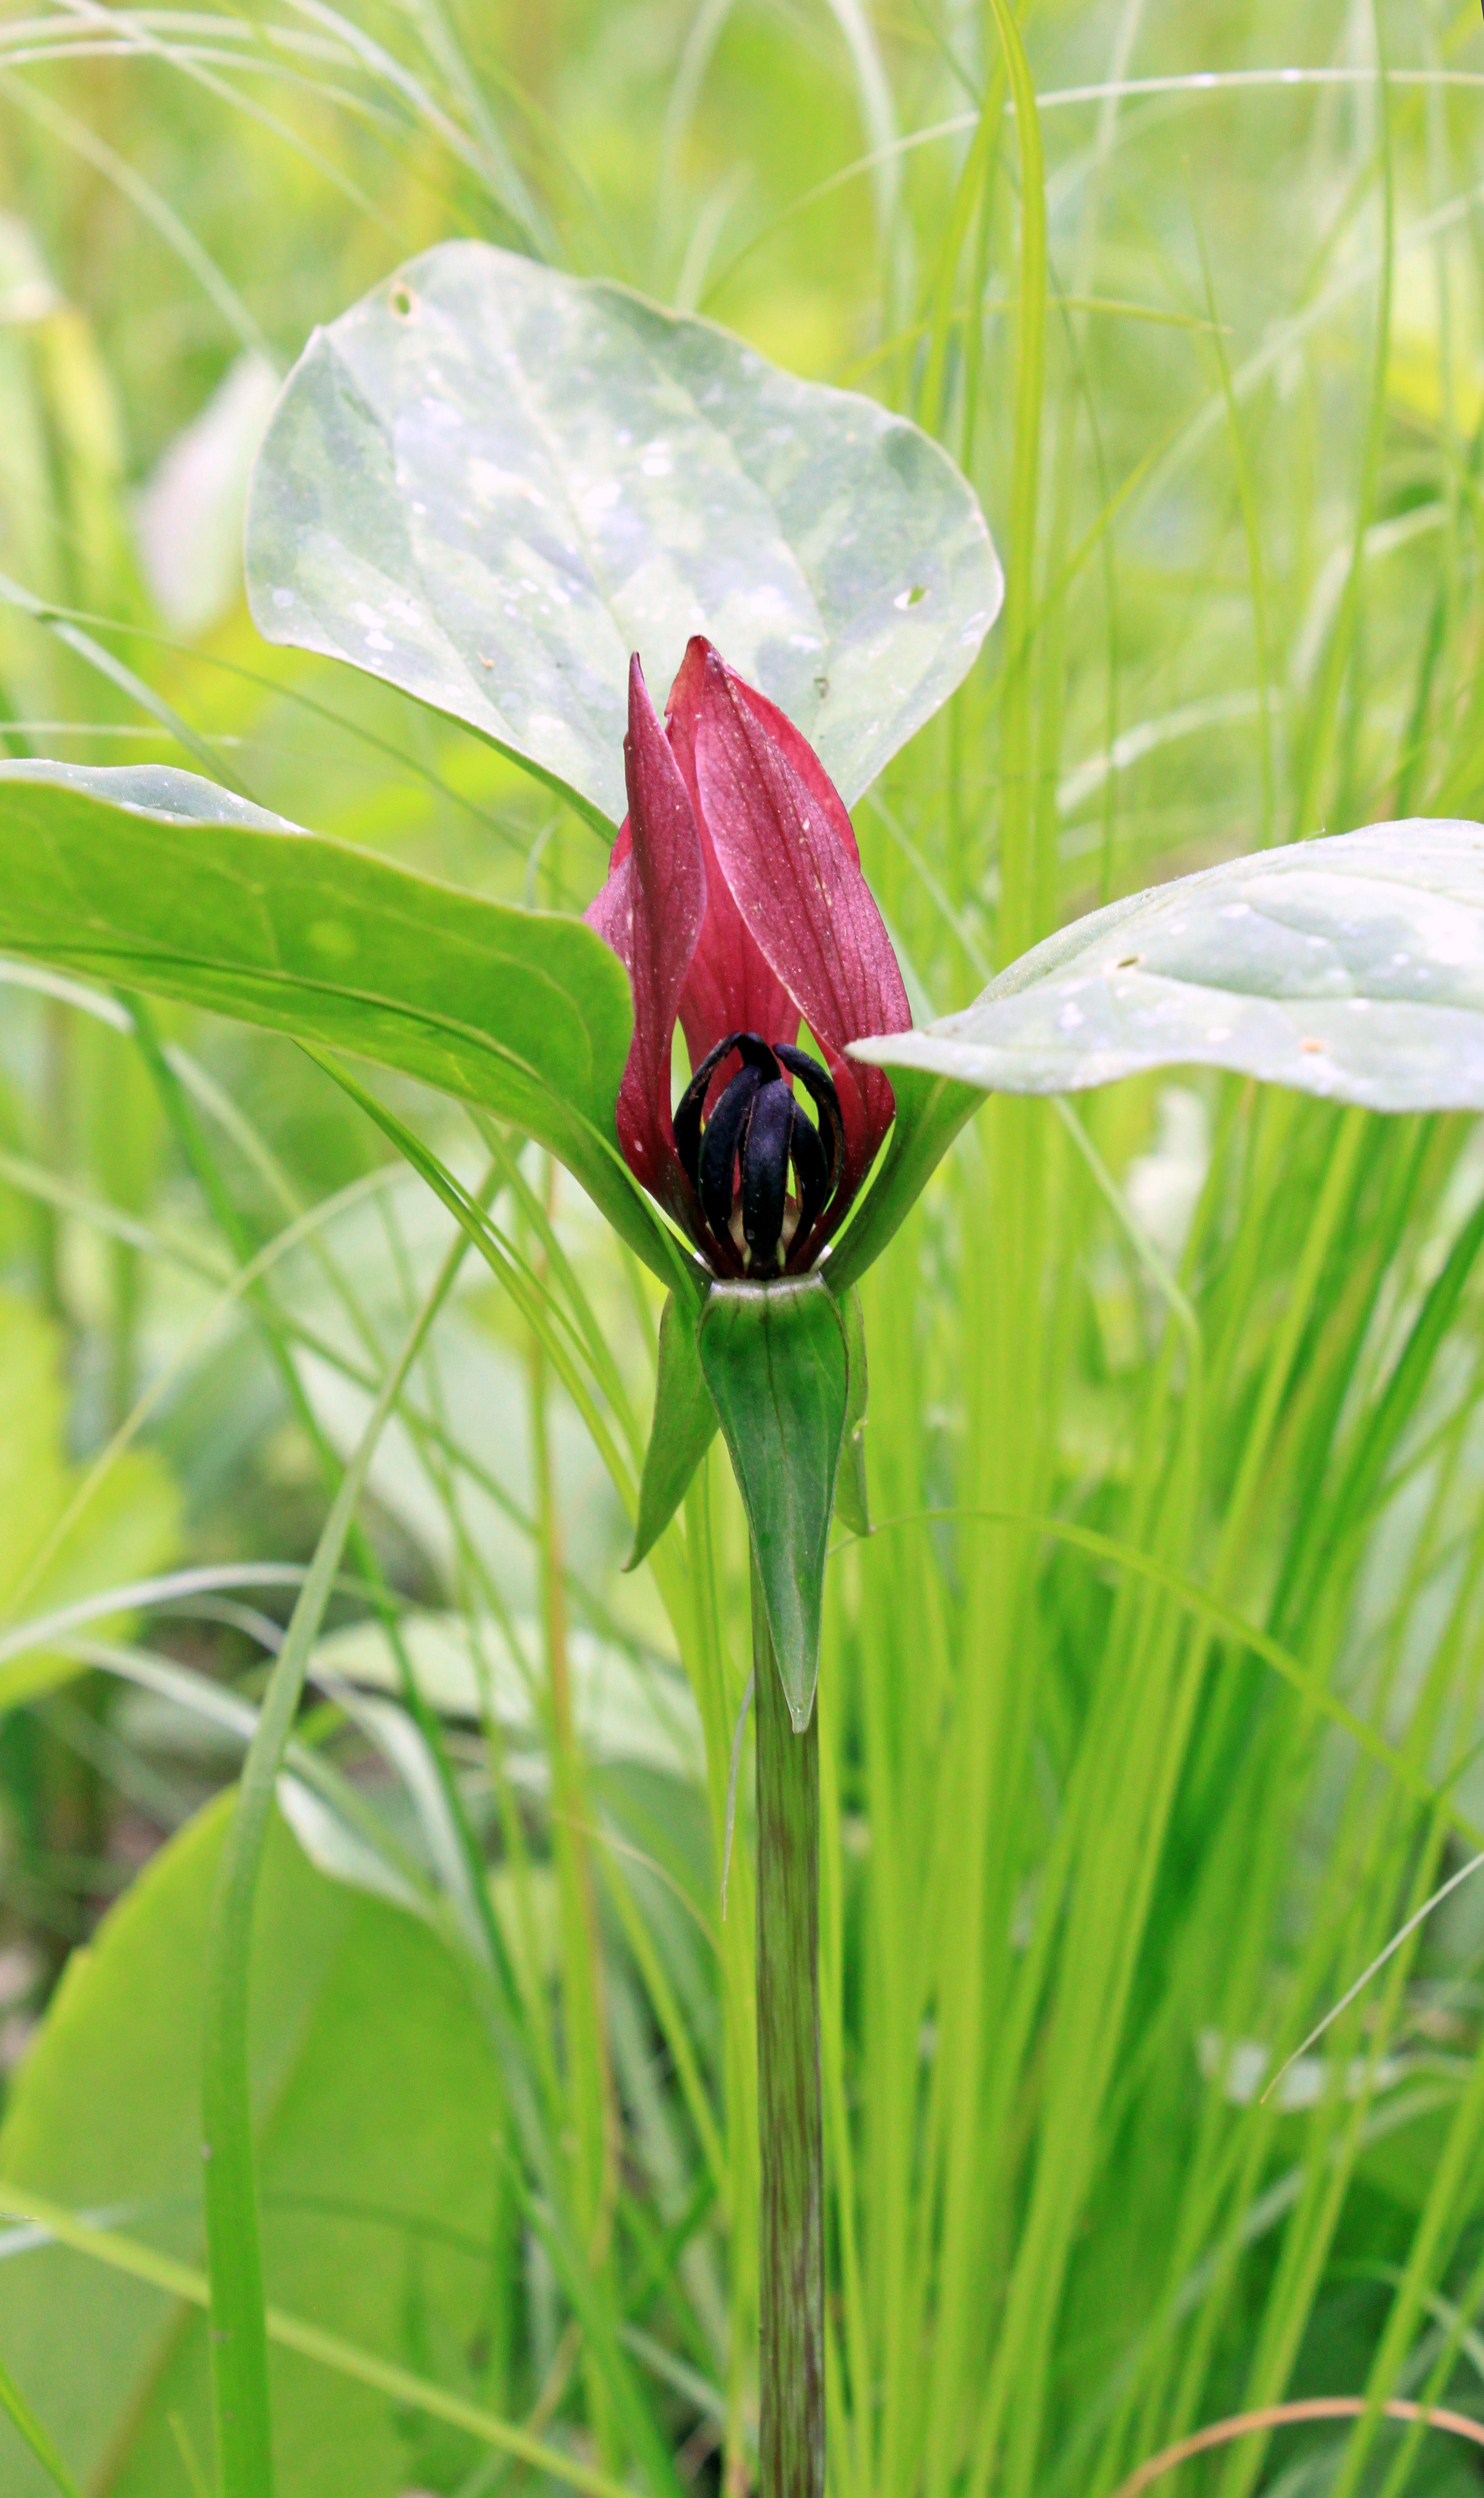
nature, grass, outdoor, blossom, plant, meadow, leaf, flower, bloom, wild, environment, spring, green, red, insect, biology, park, usa, botany, flora, perennial, wildflower, flowers, close up, leaves, native, woods, illinois, single, trillium, ohio, horizontal, detail, rare, specimen, arum, stamens, nobody, macro photography, flowering plant, anthers, reservation, red trillium, erectum, botany veins, one delicate, petal plants, plant stem, land plant